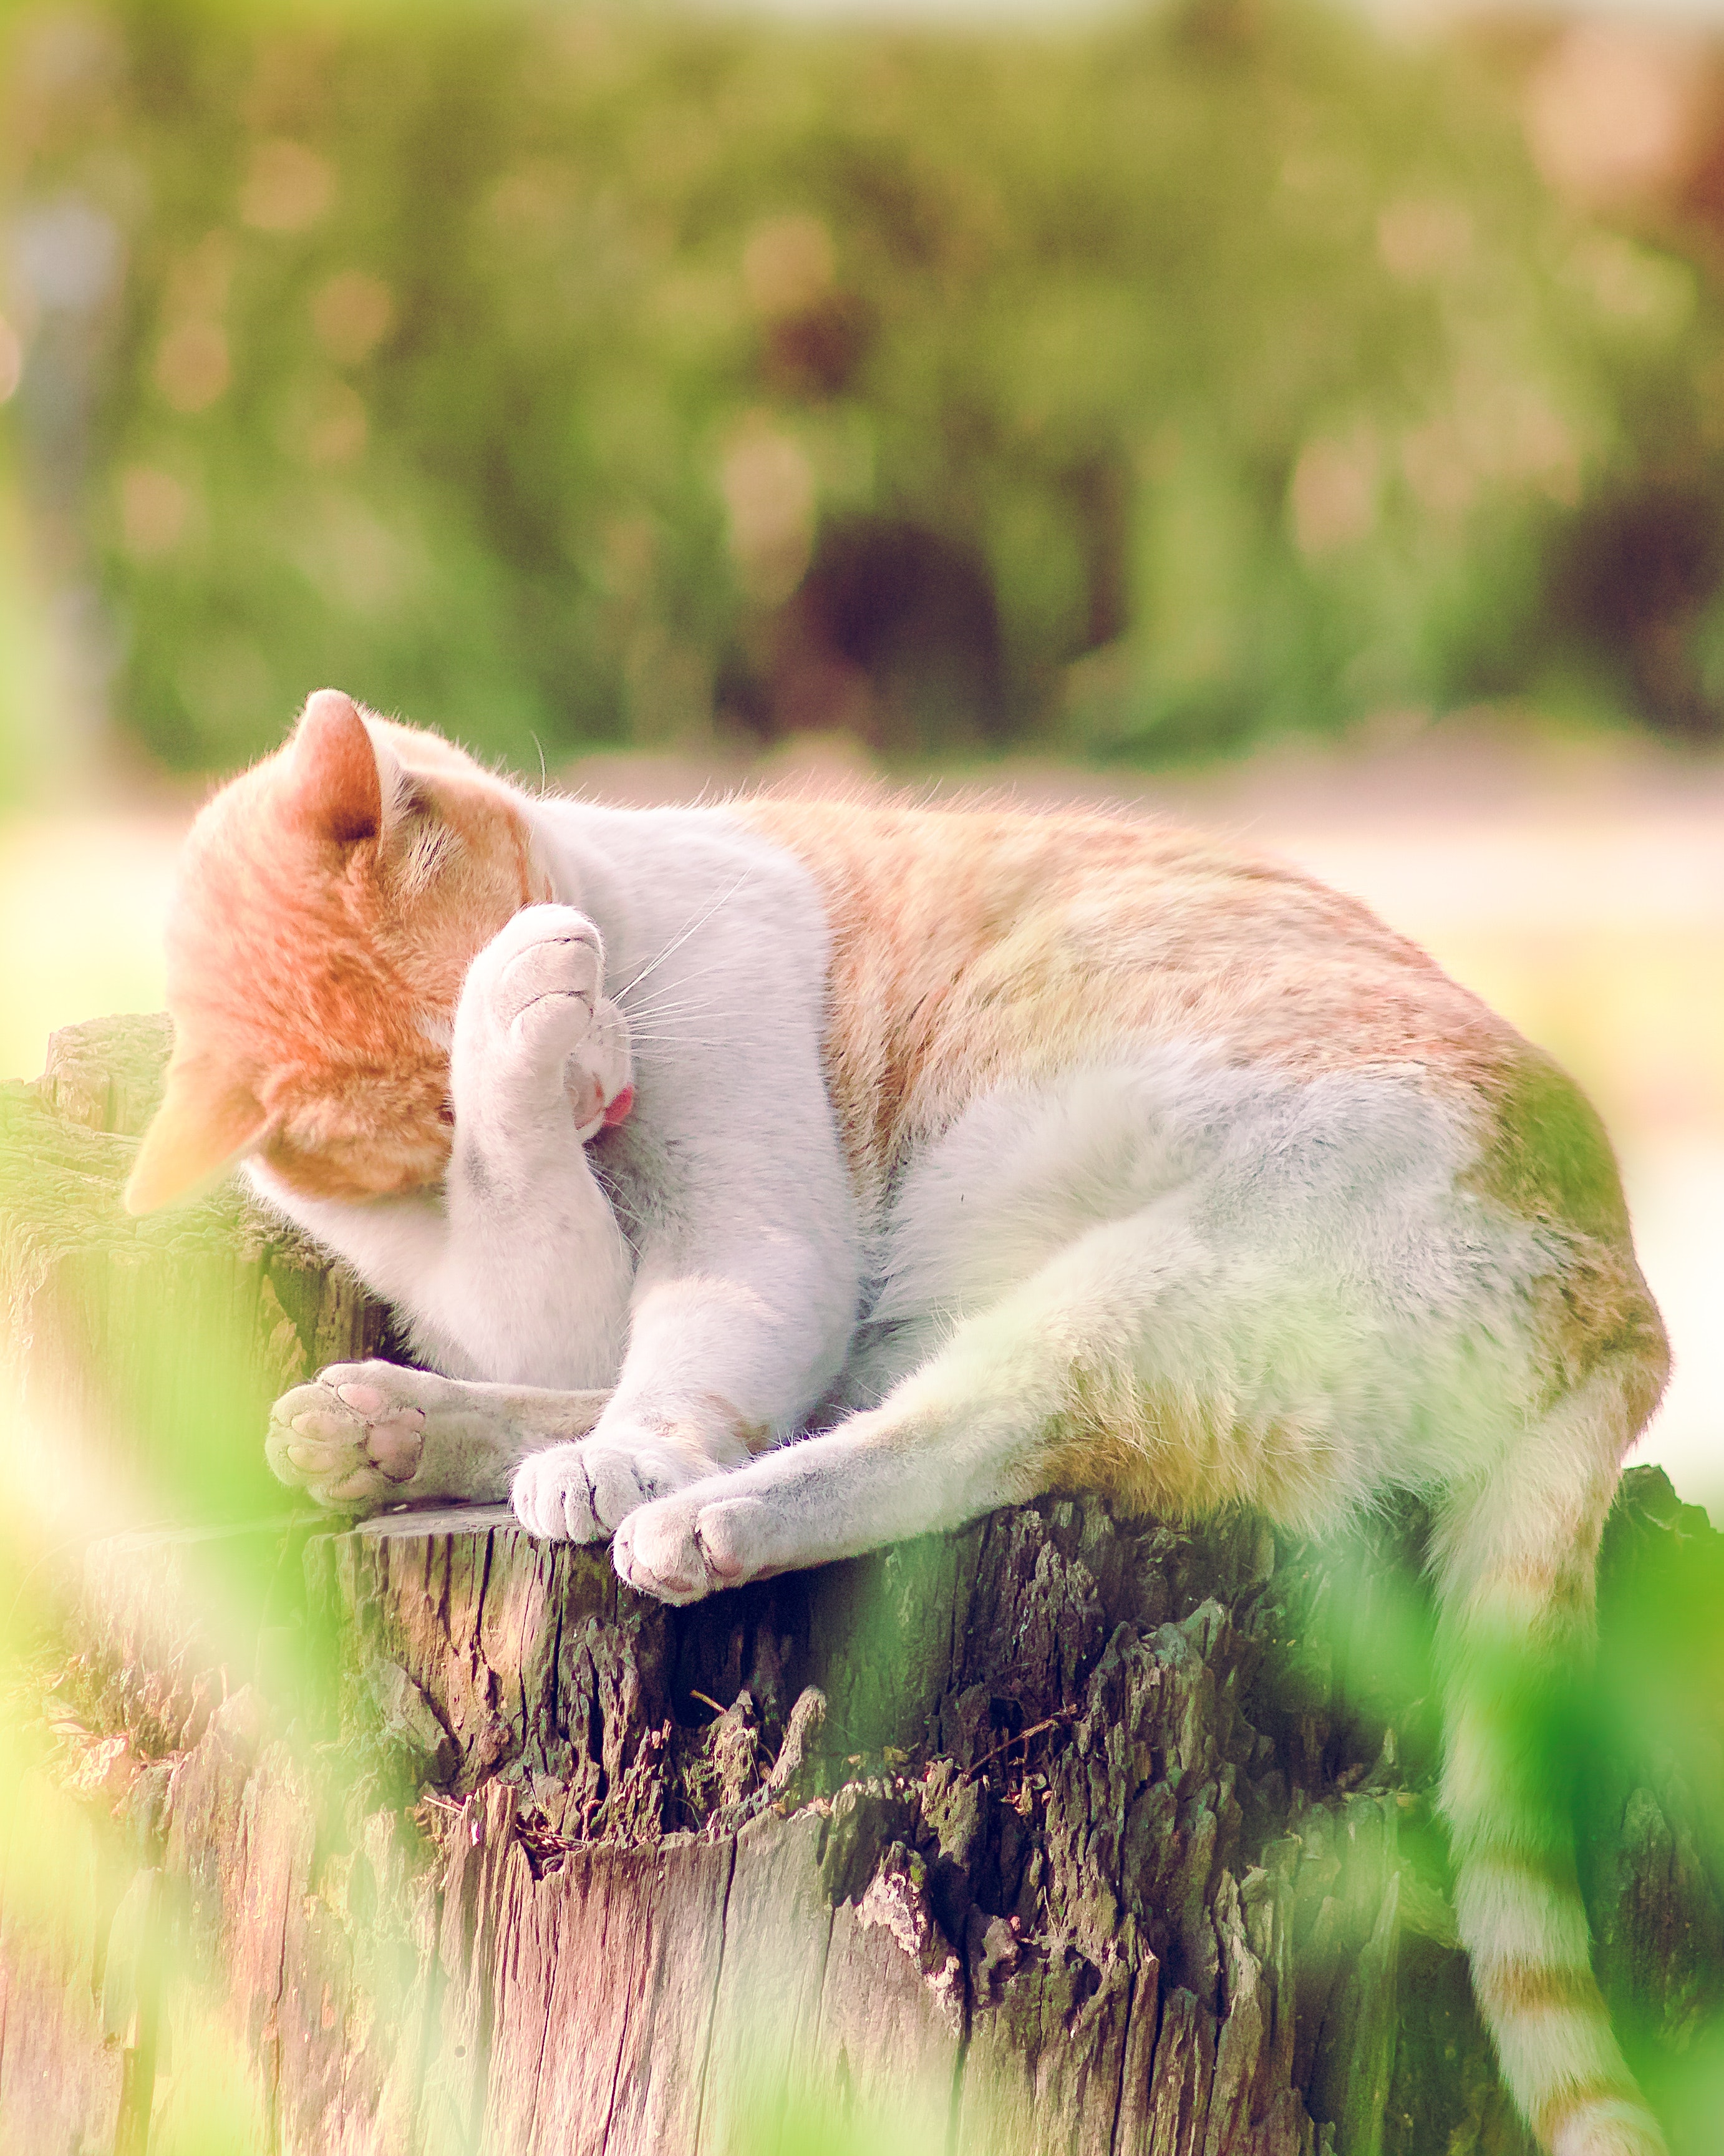
cat, small to medium sized cats, whiskers, fauna, cat like mammal, grass, snout, wildlife, tail, kitten